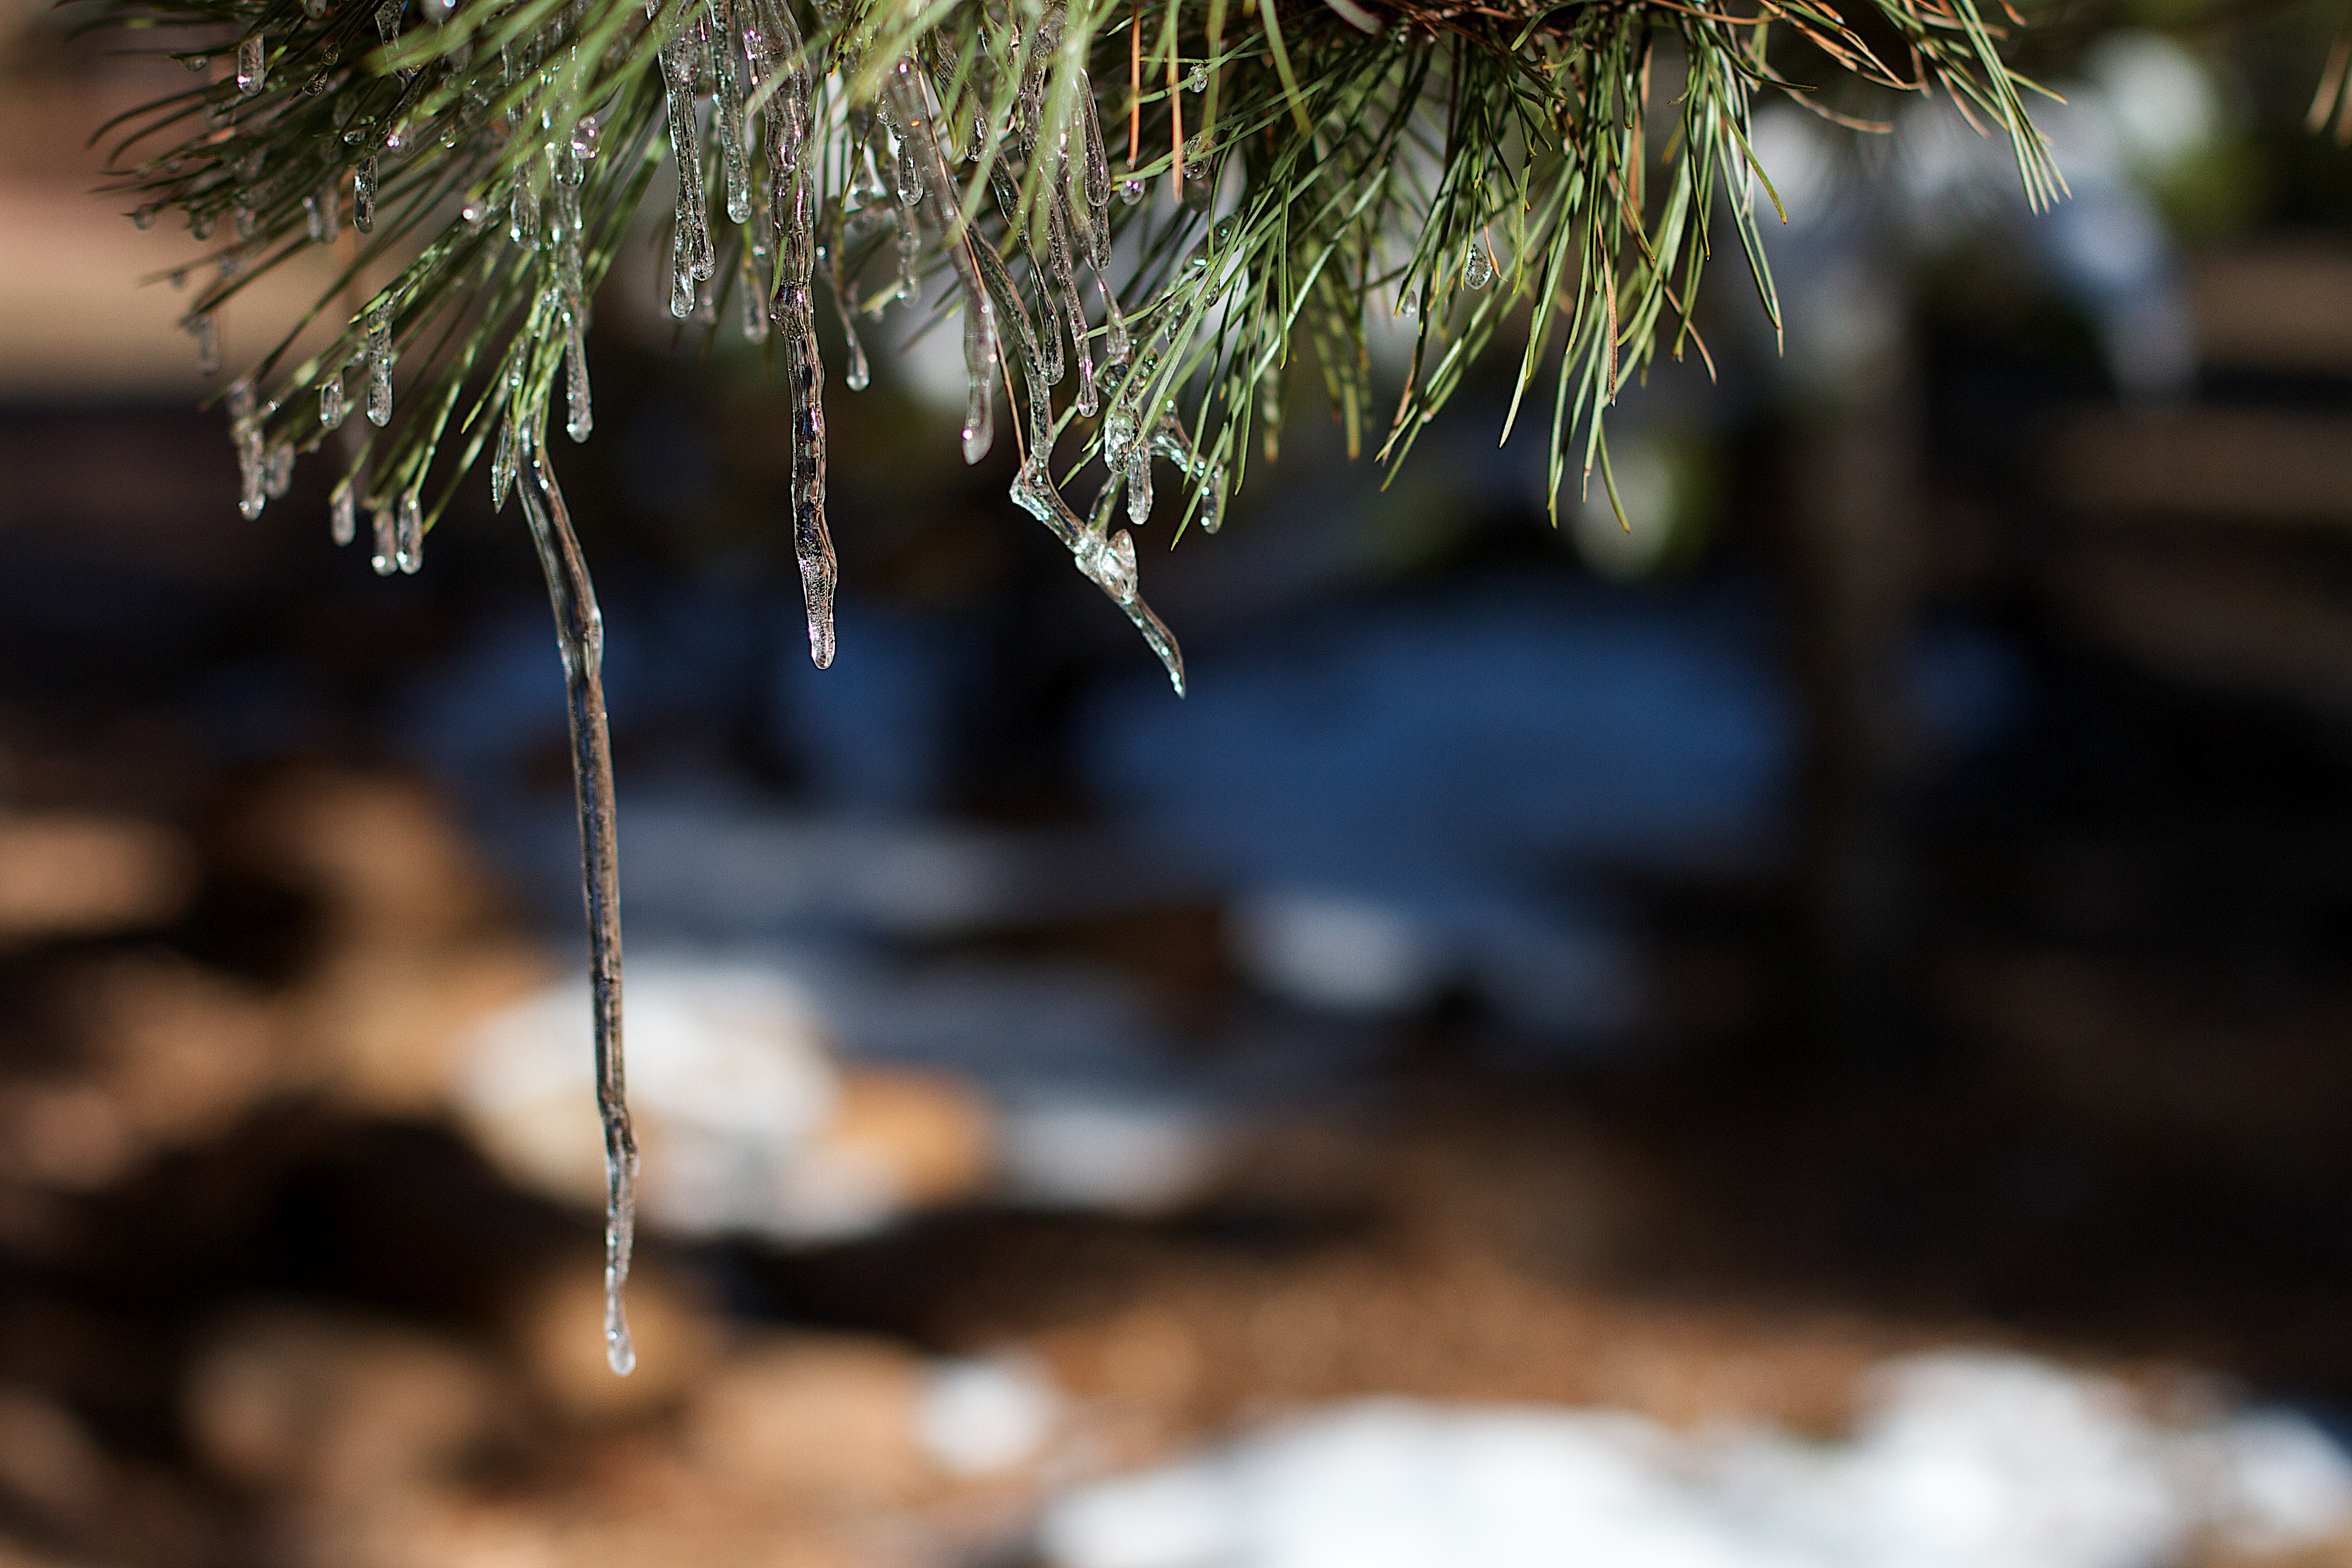
tree, water, nature, grass, branch, winter, light, plant, sunlight, morning, leaf, flower, green, autumn, flora, season, twig, close up, macro photography, woody plant